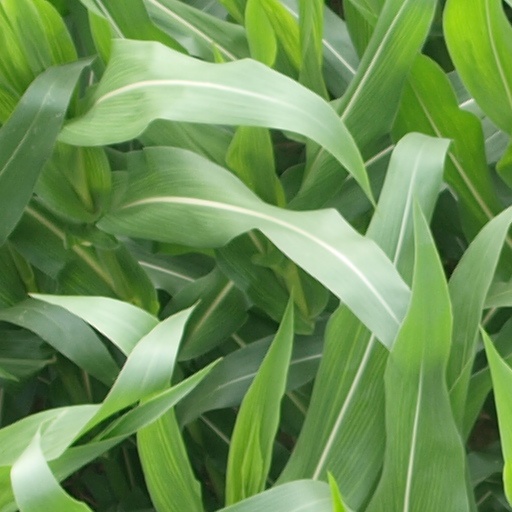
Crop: maize; corn